Adam Smith

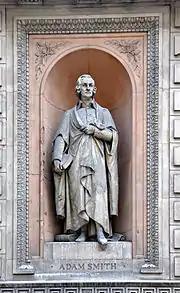
A statue of Smith built in 1867–1870 at the old headquarters of the University of London, 6 Burlington Gardens

Shortly before his death, Smith had nearly all his manuscripts destroyed. In his last years, he seemed to have been planning two major treatises, one on the theory and history of law and one on the sciences and arts. The posthumously published "Essays on Philosophical Subjects", a history of astronomy down to Smith's own era, plus some thoughts on ancient physics and metaphysics, probably contain parts of what would have been the latter treatise. "Lectures on Jurisprudence" were notes taken from Smith's early lectures, plus an early draft of "The Wealth of Nations", published as part of the 1976 Glasgow Edition of the works and correspondence of Smith. Other works, including some published posthumously, include "Lectures on Justice, Police, Revenue, and Arms" (1763) (first published in 1896); and "Essays on Philosophical Subjects" (1795).